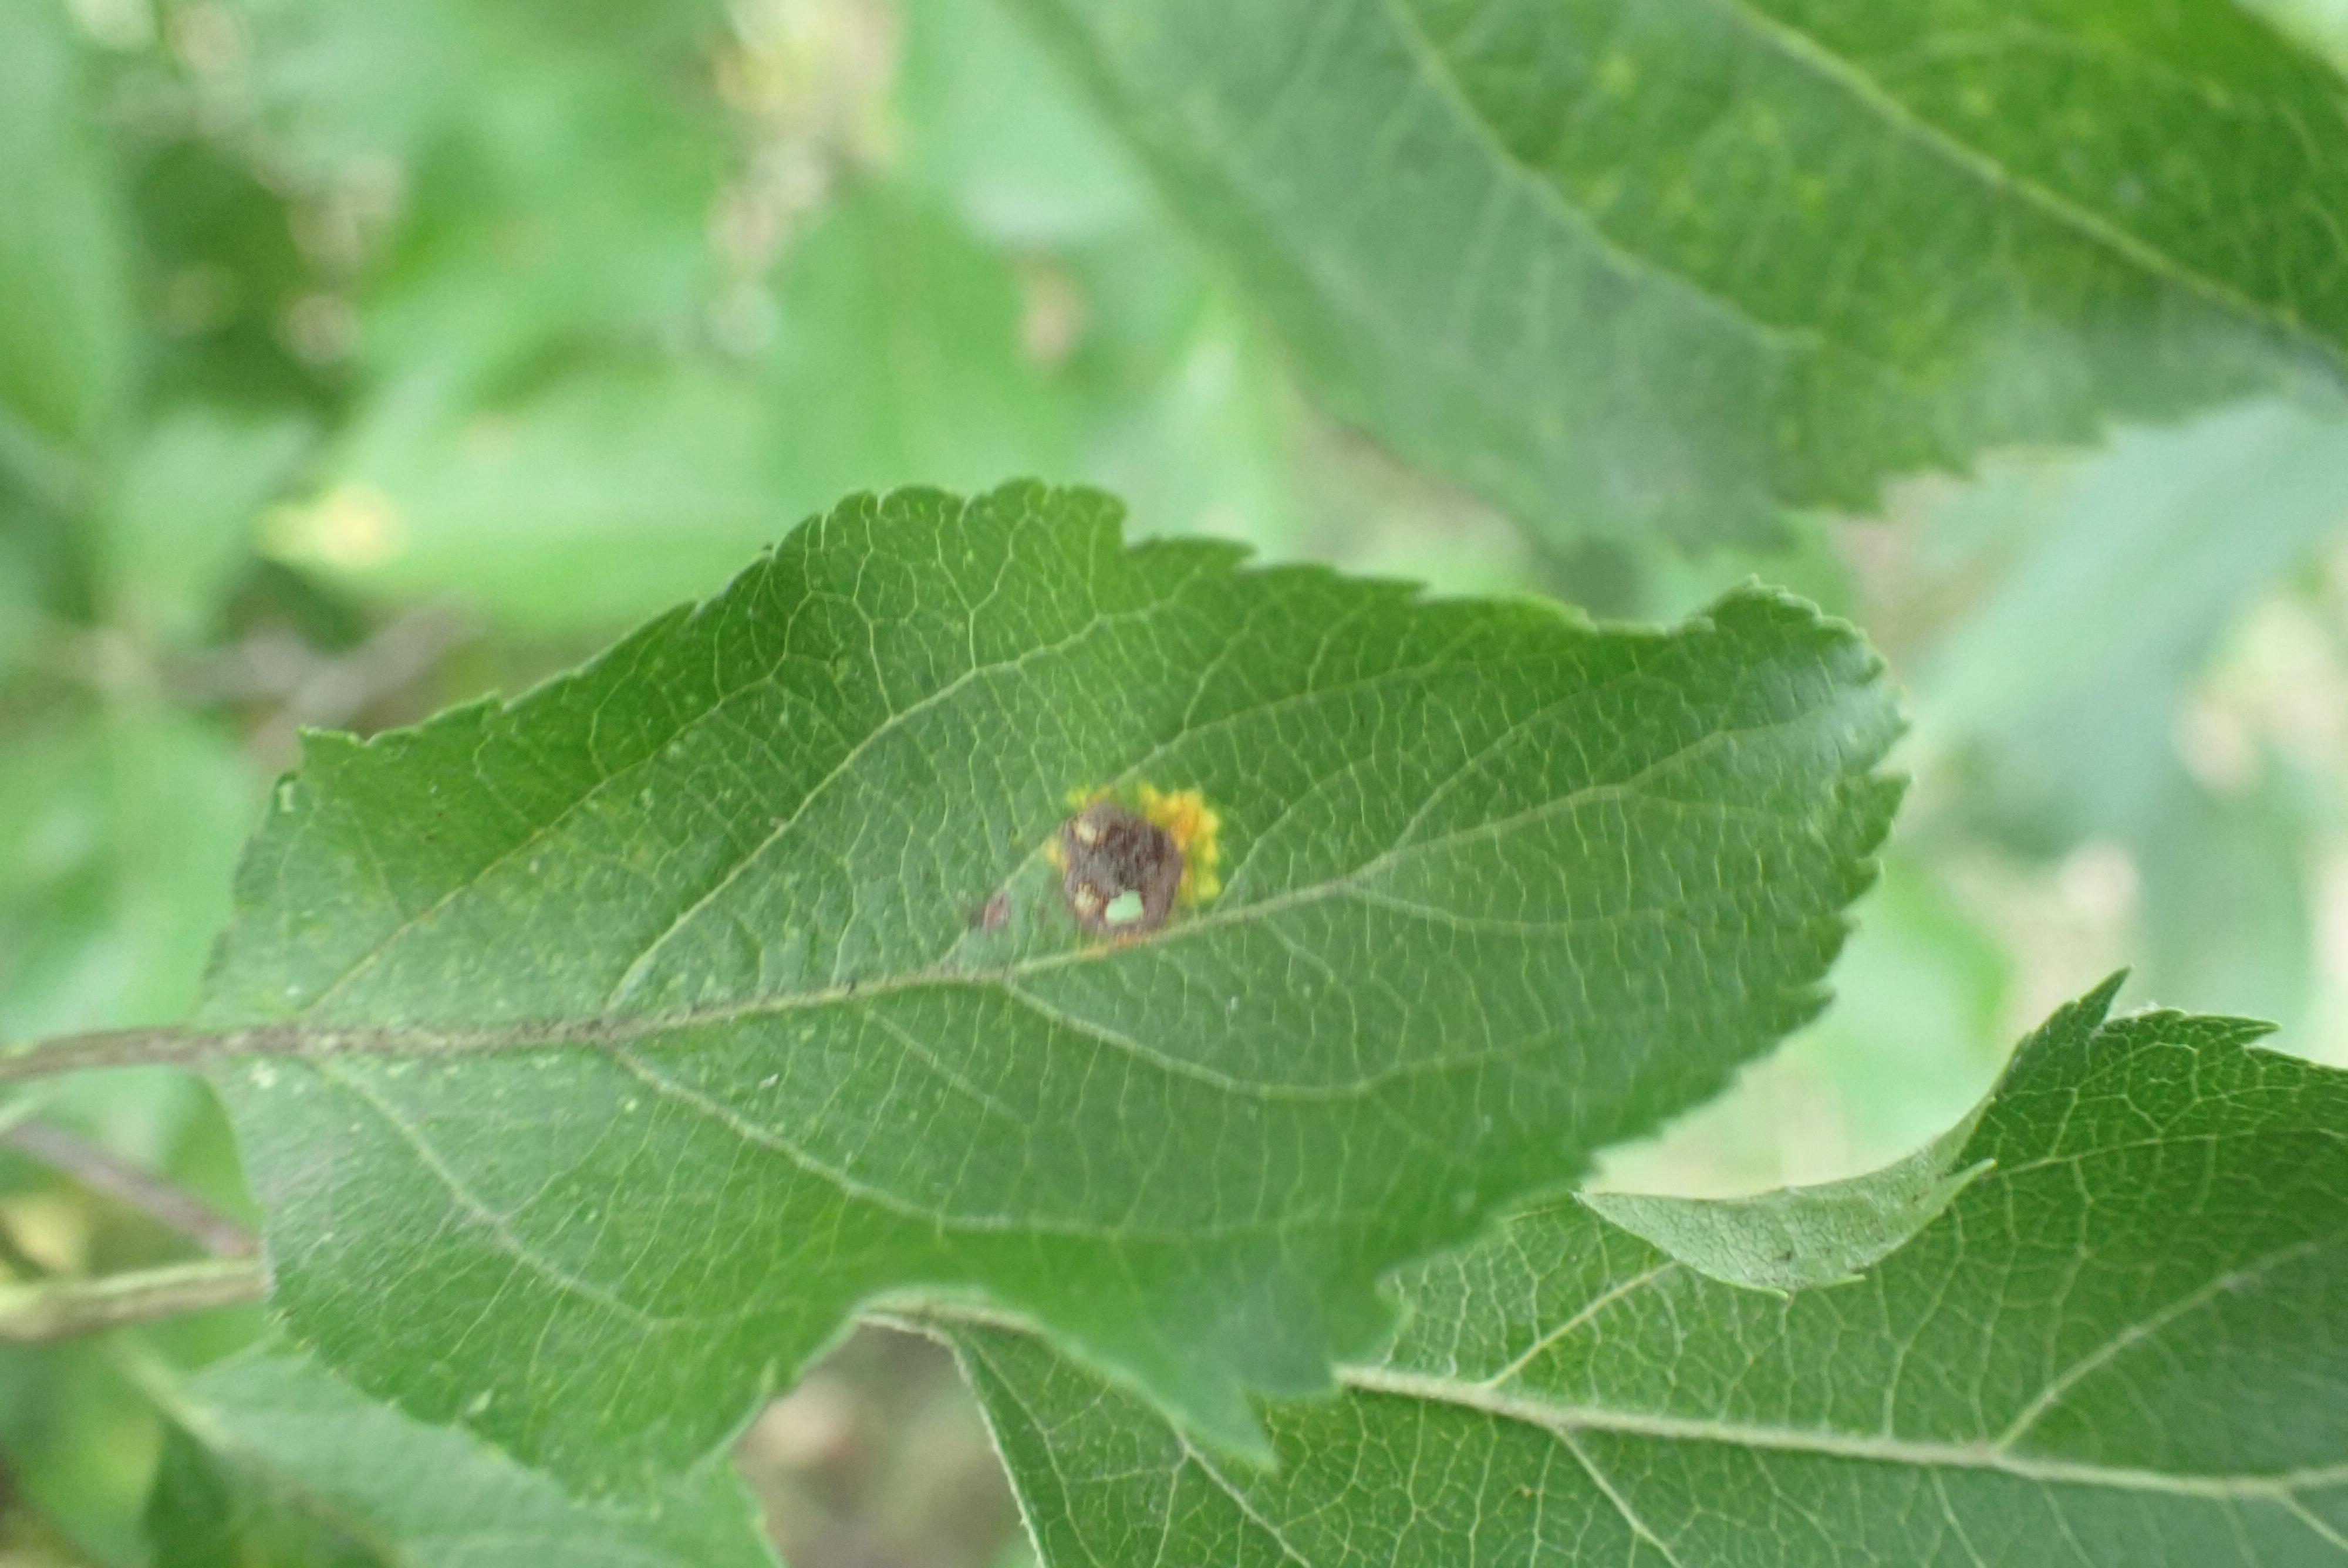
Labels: scab, frog_eye_leaf_spot